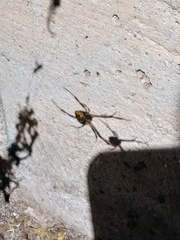
Species: Lactrodectus_hesperus